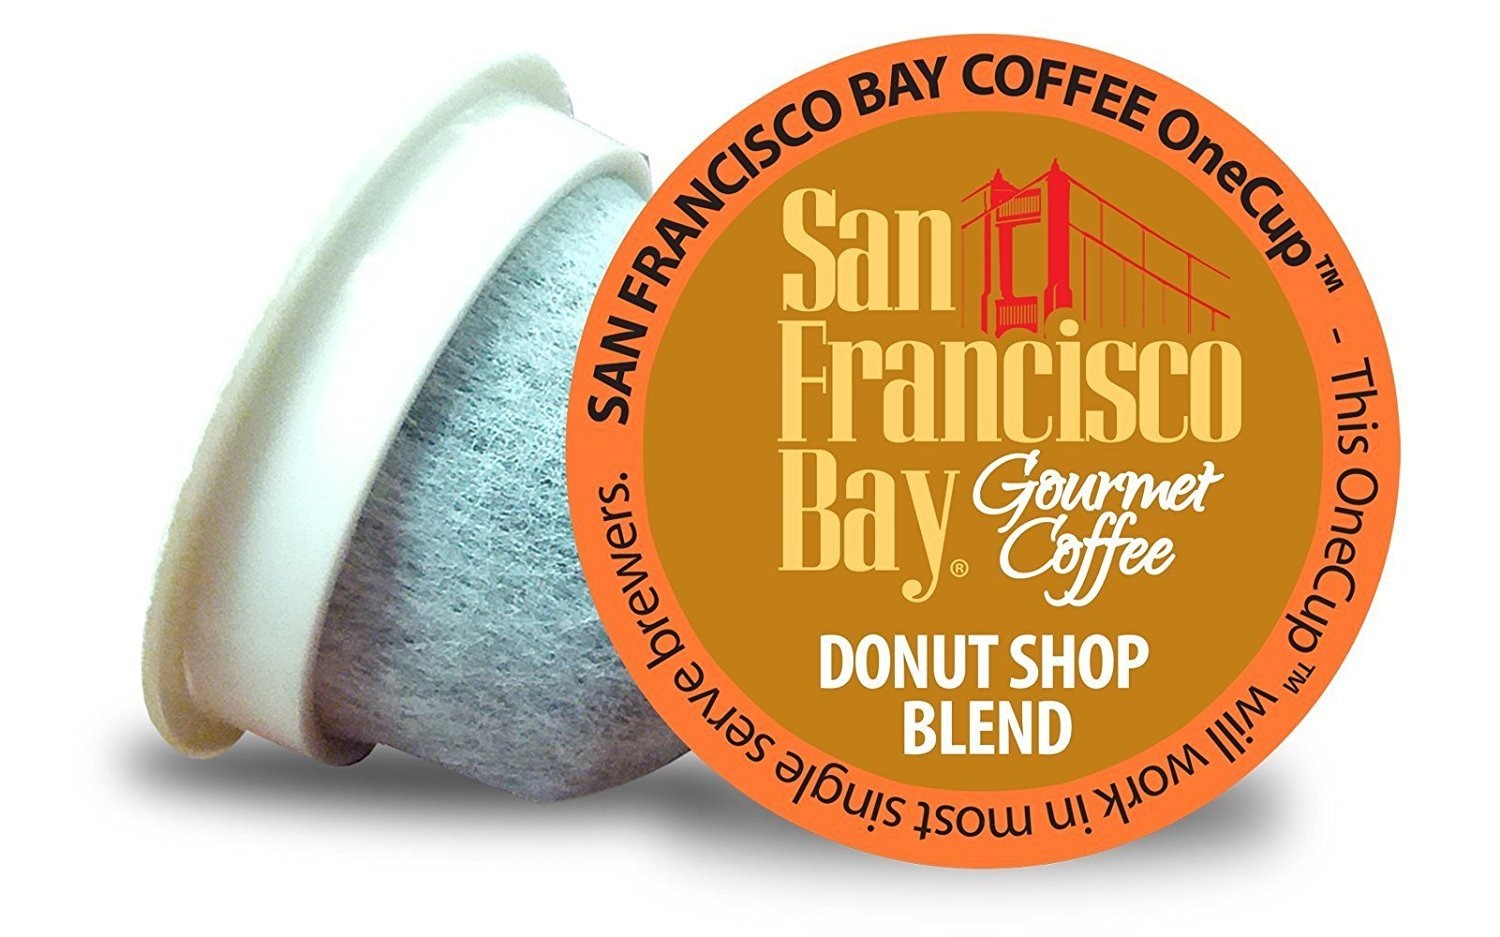
Item Name: SAN FRANCISCO BAY DONUT SHOP BLEND 24 ONE CUPS for Keurig K-Cup Brewers
Value: 24.0
Unit: Count

Price: 25.32